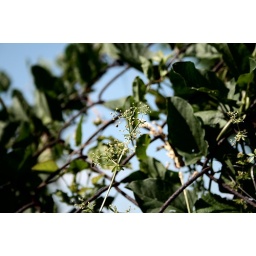
Some plant in front of the fence